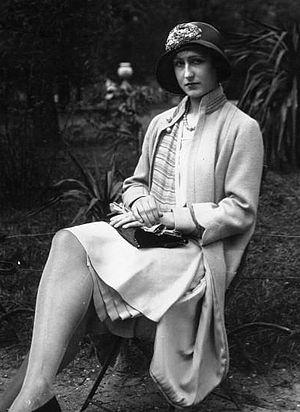
Raymonde Allain, Miss France 1927.
Miss Bretagne est un concours de beauté annuel concernant les jeunes femmes de la région Bretagne. Il est qualificatif pour l'élection de Miss France, retransmise en direct sur la chaîne TF1, en décembre, chaque année.
Miss France 1928 est la 4ᵉ élection de Miss France.
Raymonde Allain, née le 22 juin 1912 dans le 10ᵉ arrondissement de Paris et morte le 27 juillet 2008 dans le 16ᵉ arrondissement de Paris, est une actrice et animatrice française.